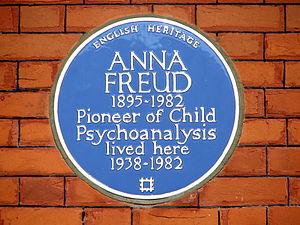
Anna Freud, née le 3 décembre 1895 à Vienne et morte le 9 octobre 1982 à Londres, est une psychanalyste, née en Autriche, puis exilée en Angleterre en 1938, et naturalisée britannique. Elle est la fille du psychanalyste Sigmund Freud.